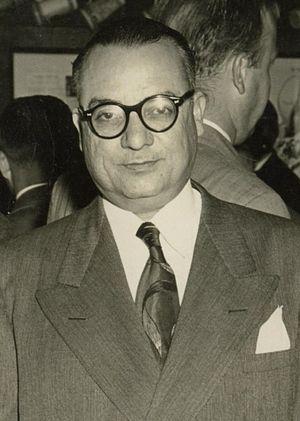
Liste chronologique des présidents de la République du Venezuela puis des présidents de la République bolivarienne du Venezuela.